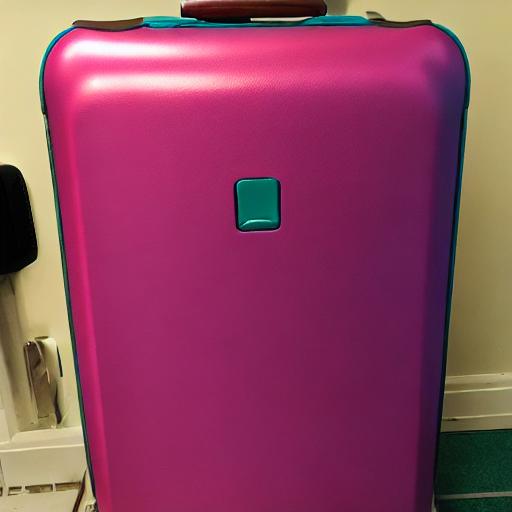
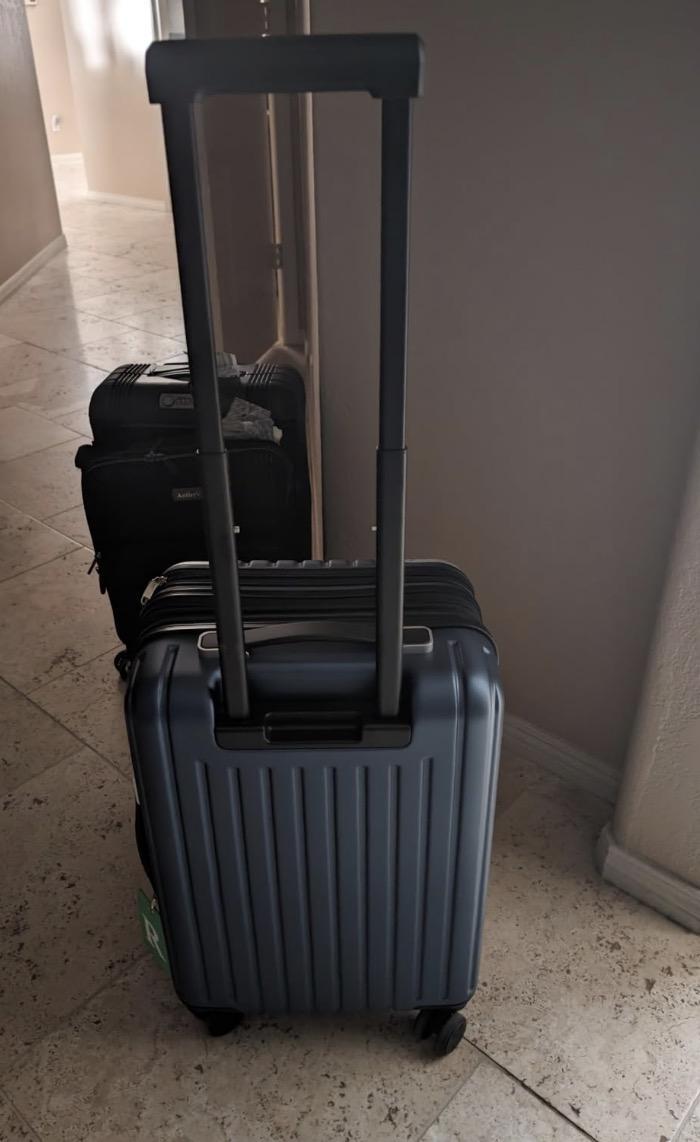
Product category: items_tea
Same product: no